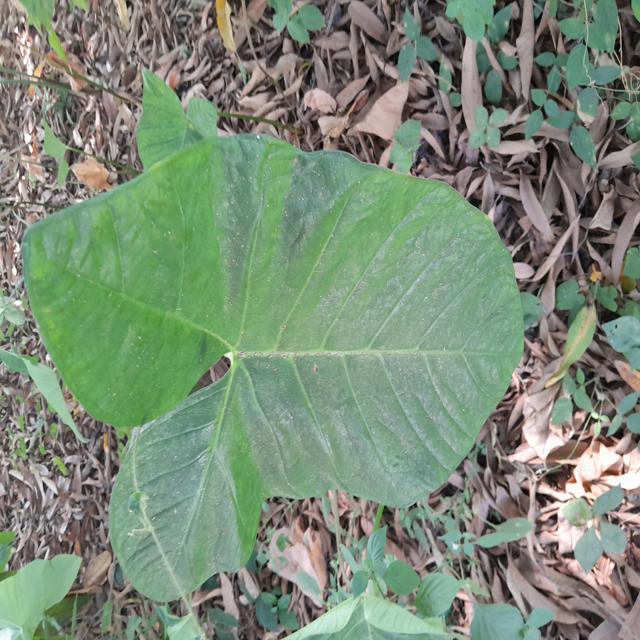
Label: Healthy